Weather of 2002

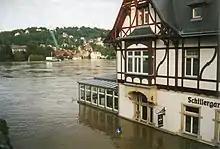
Floods in Europe in August killed 232 people.

The following is a list of weather events that occurred on Earth in 2002. There were several natural disasters around the world from various types of weather, including blizzards, cold waves, droughts, heat waves, tornadoes, and tropical cyclones. The deadliest disaster was a heat wave in India in May, which killed more than 1,030 people. The costliest event of the year was a flood in Europe in August, which killed 232 people and caused (US$27.115 billion) in damage. In September, Typhoon Rusa struck South Korea, killing at least 213 people and causing at least ₩5.148 trillion (US$4.2 billion) in damage.